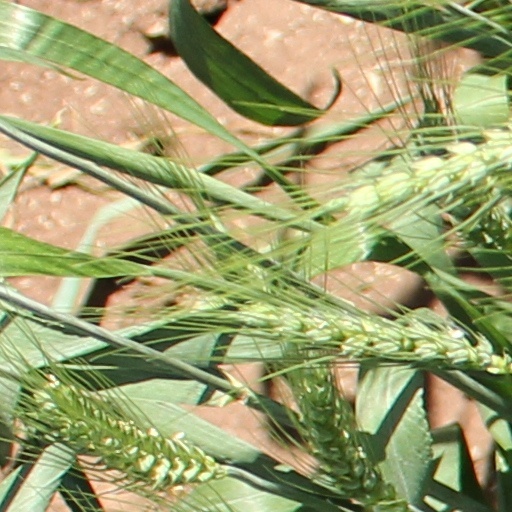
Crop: wheat